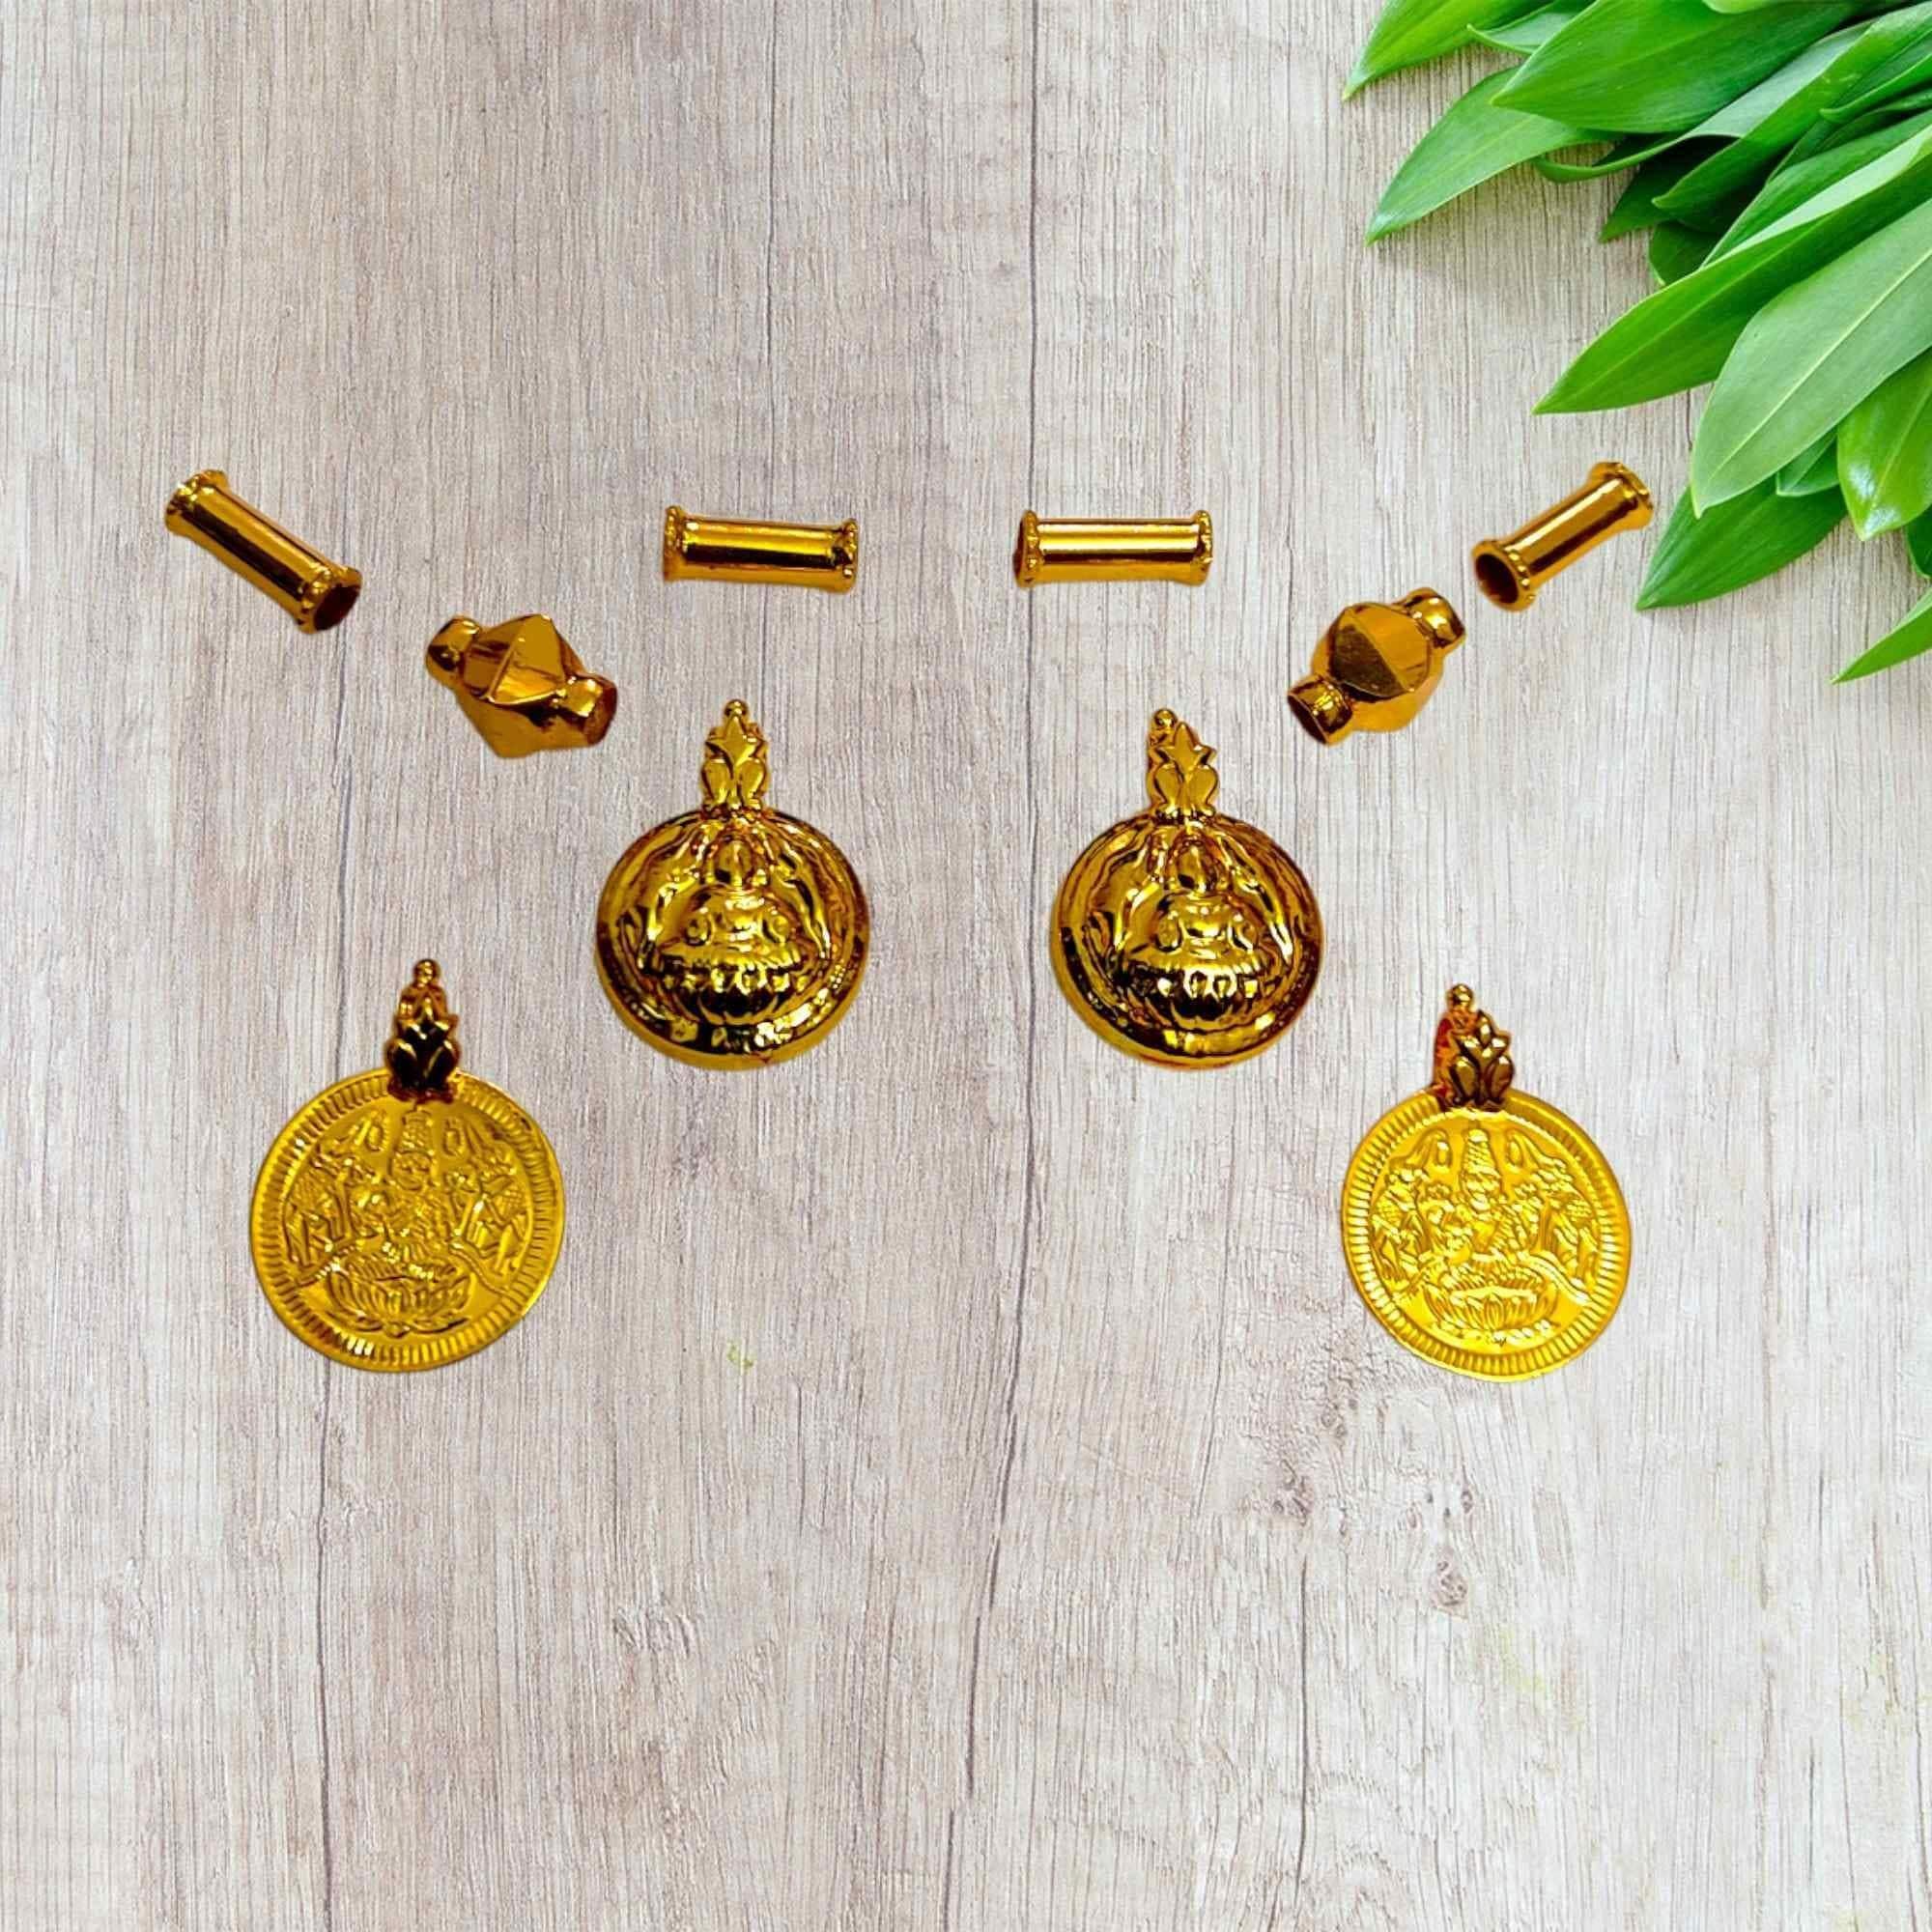
TGS GOLD COVERING Thali Urukal Mangalsutra set Mangalyam for Womens
Type: Necklaces & Pendants
Brand: TGS GOLD COVERING
Price: Rs. 439
TGS GOLD COVERING Thali Urukal Mangalsutra set Mangalyam for Womens